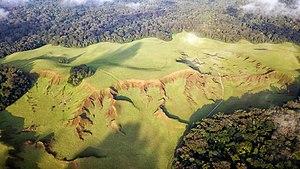
novembre 2017, drone utilisé modèle DJI Mavic pro, photographie de La plaine aux images région de Nyonié au Gabon. Mosaïque de la forêt-savane Gabonaise. This is an image with the theme ""Play"" from: Gabon"
L'Estuaire est une province gabonaise. Son chef-lieu est Libreville, la capitale du Gabon. Depuis 2018, son gouverneur est Rigobert Ikambouyat Ndeka. Cette province est de loin la plus peuplée du pays puisqu’avec 895 689 habitants en 2013, elle rassemble, à elle seule, la moitié de la population totale du pays.